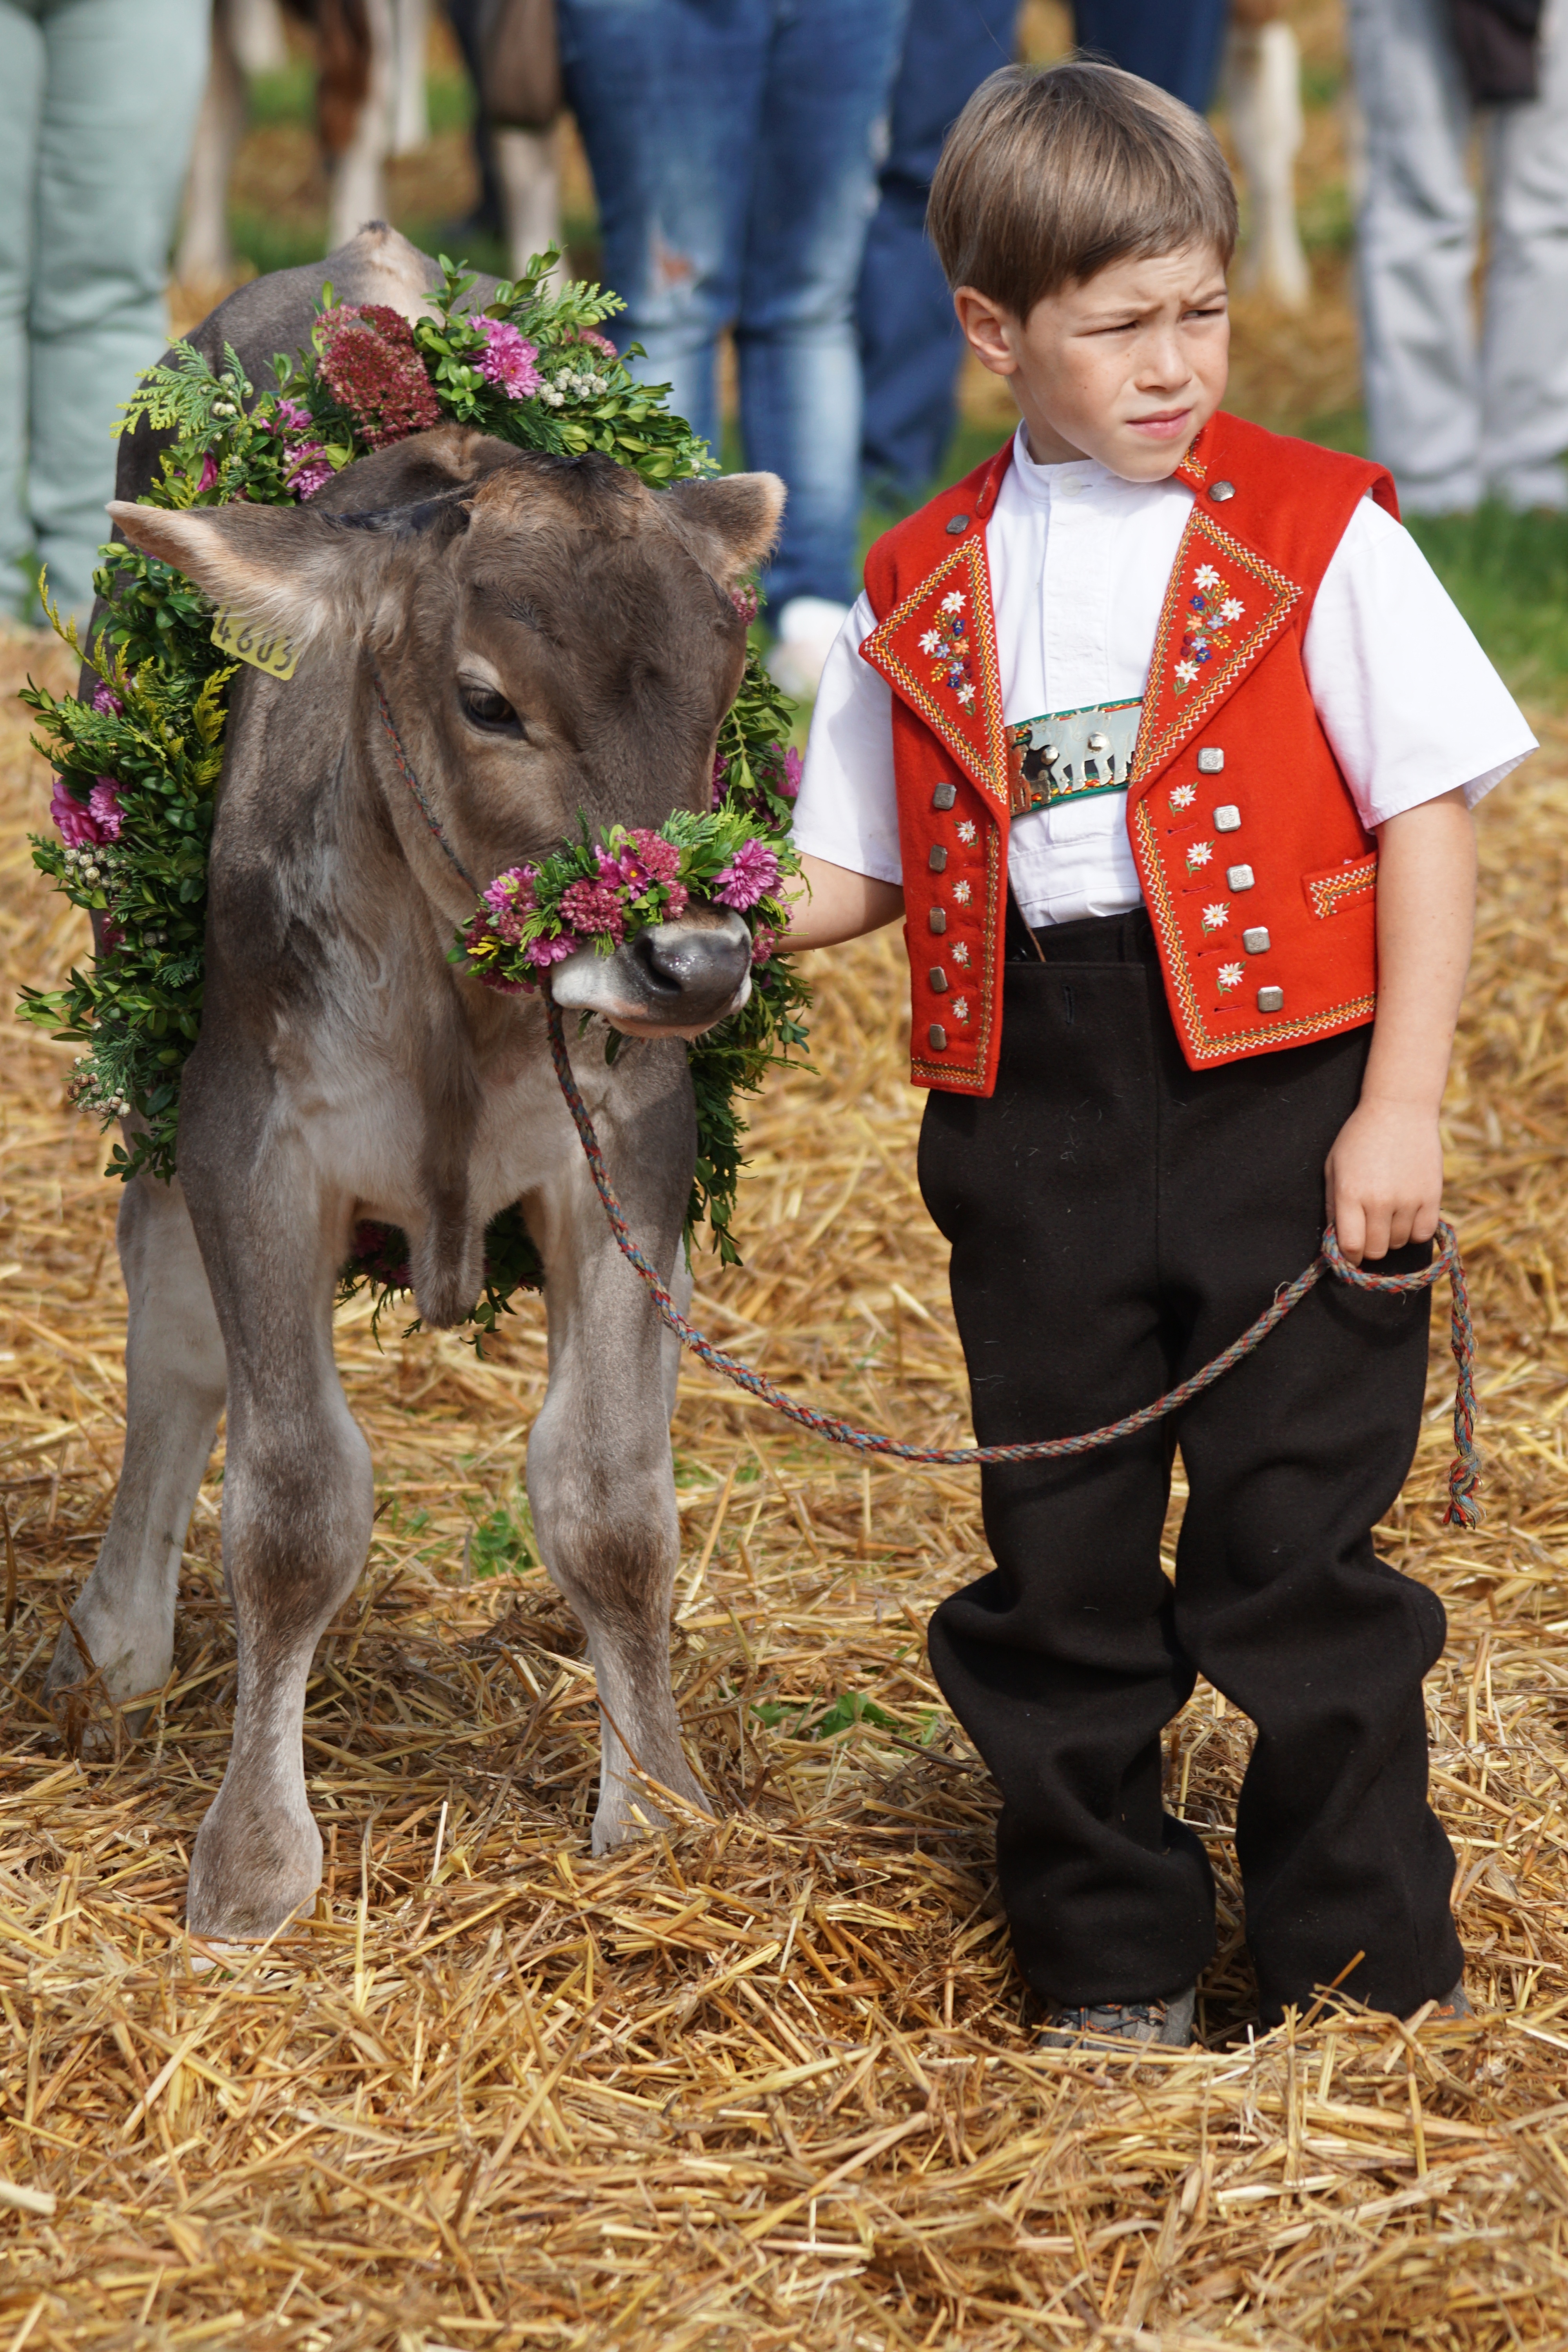
boy, stone, horse, stallion, agriculture, calf, switzerland, appenzell, appenzellerland, tradition, costume, award, customs, floral wreath, cattle show, floral decorations, young farmer, senn, pack animal, cattle like mammal, horse like mammal